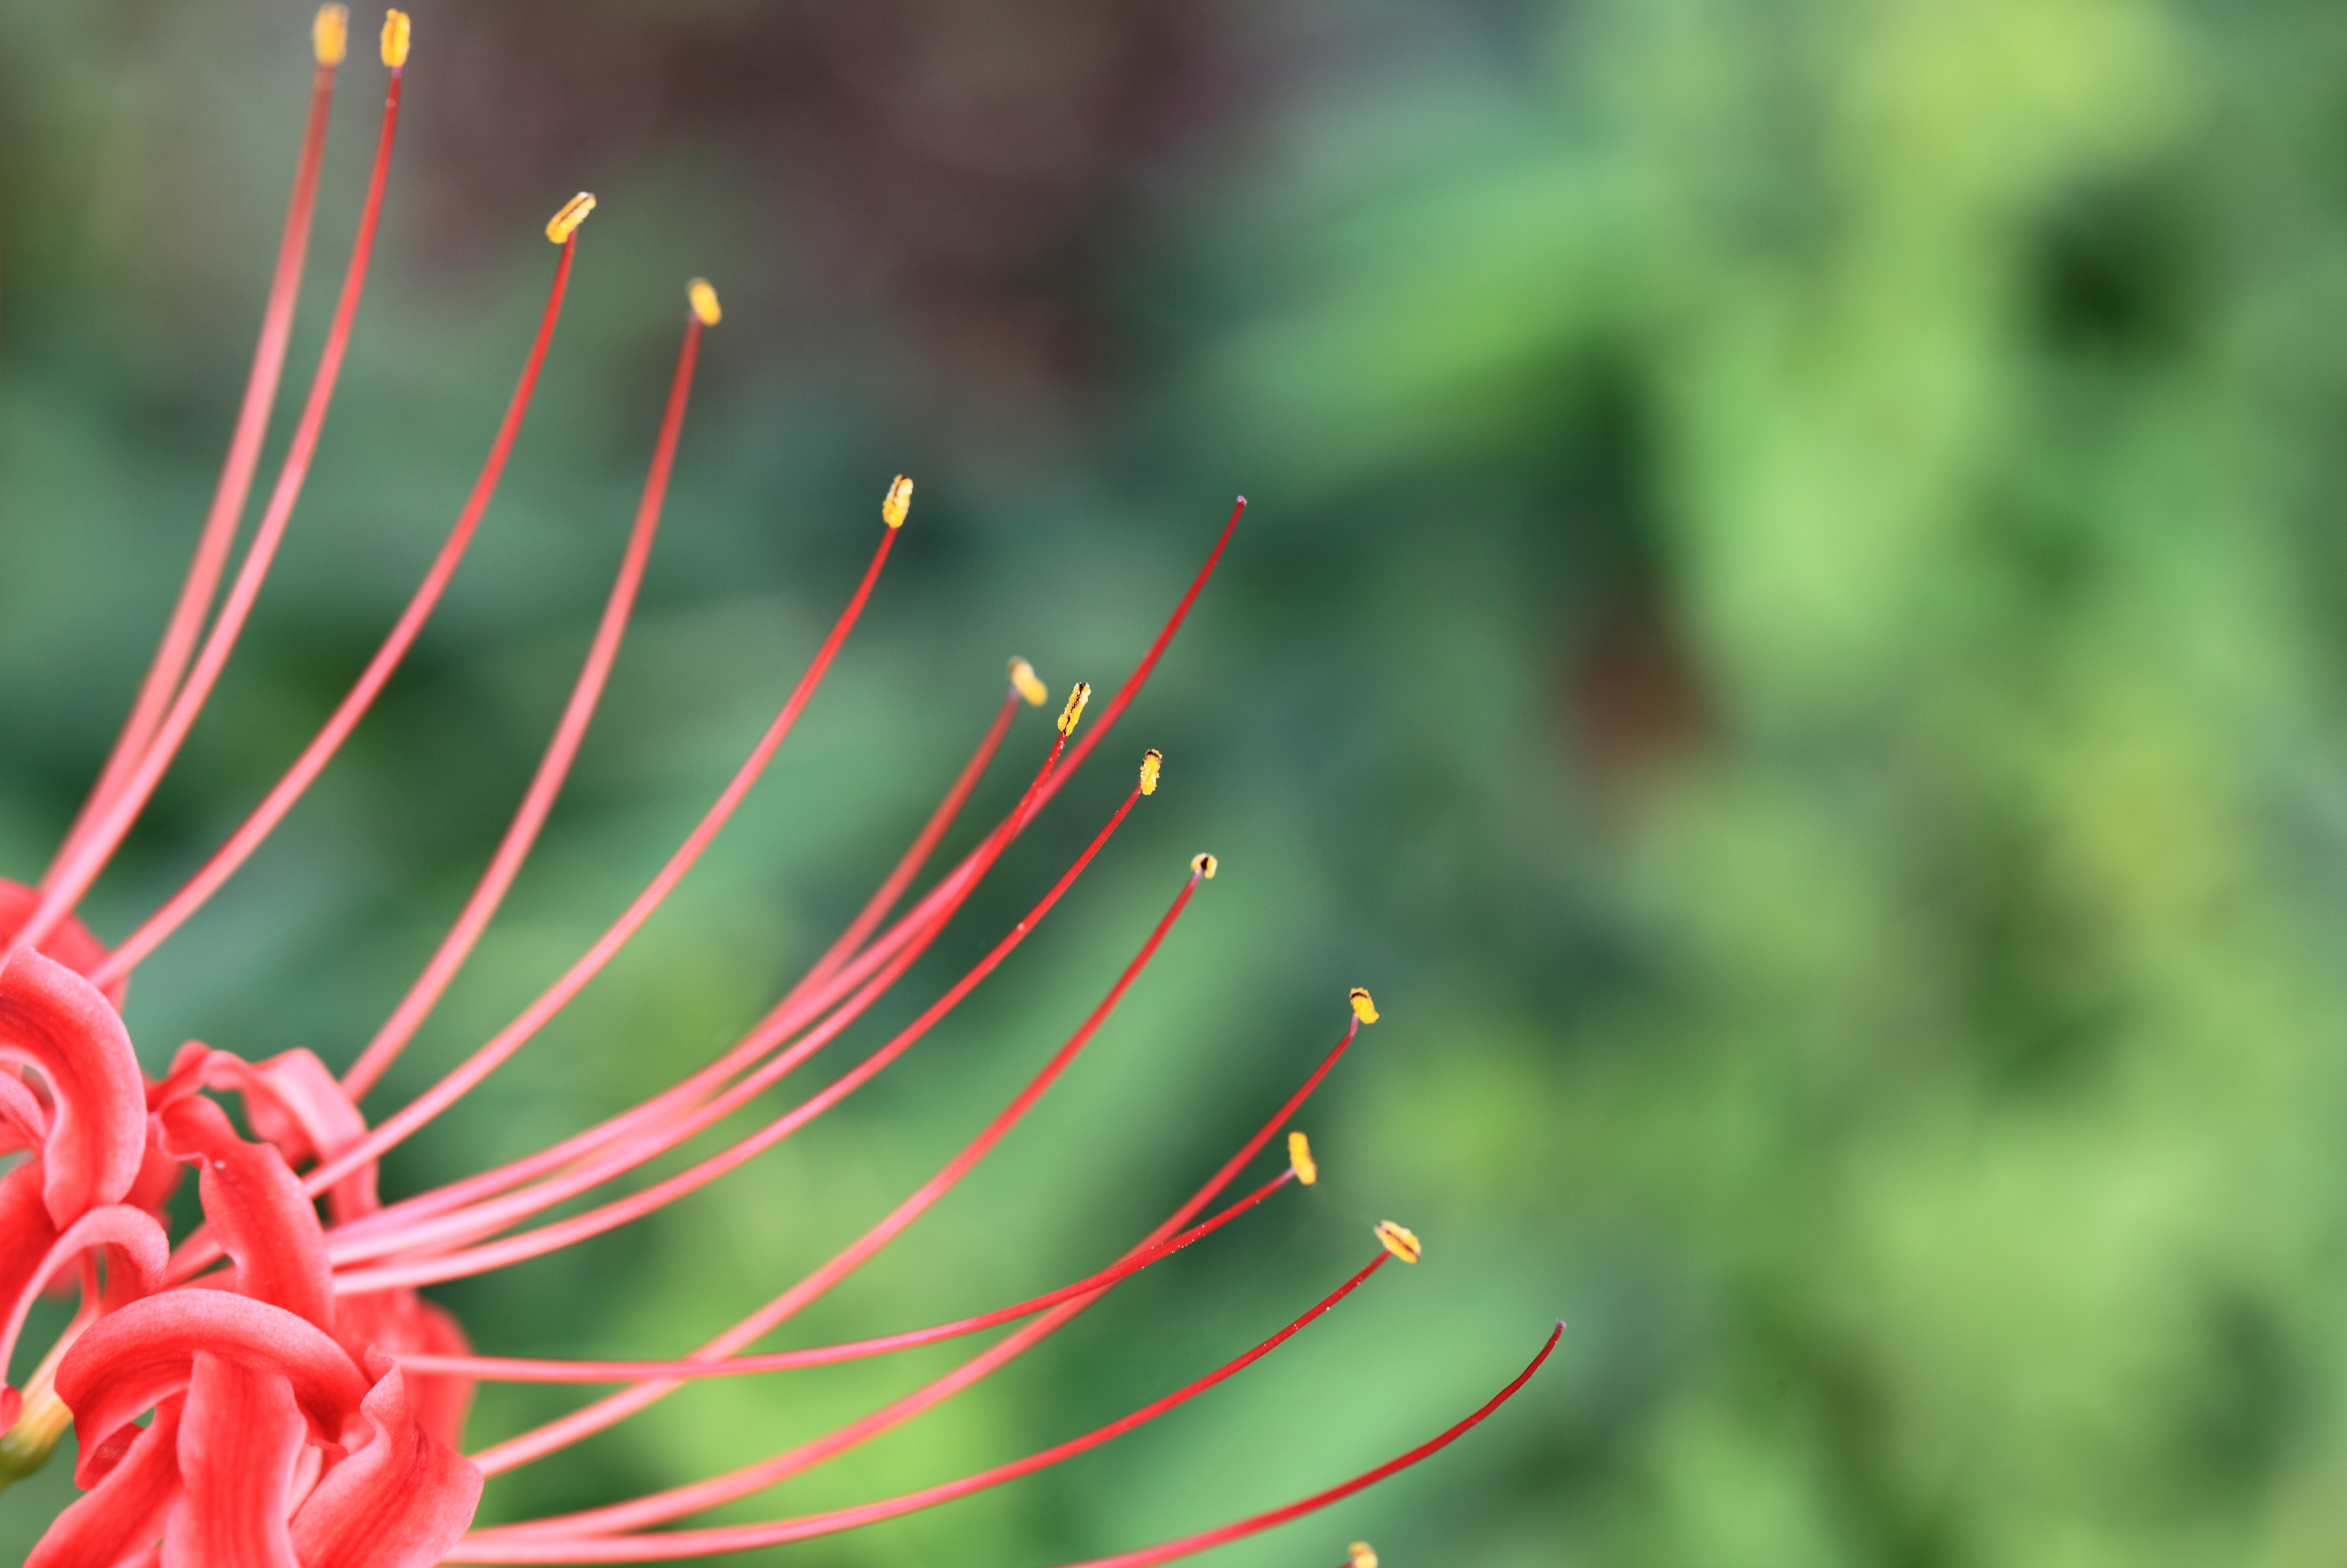
nature, grass, branch, plant, photography, leaf, flower, green, high, red, botany, flora, close up, 5d, hires, radiata, markii, hi, res, resolution, ibaraki, toride, lycoris, redspiderlily, moisture, macro photography, flowering plant, plant stem, land plant